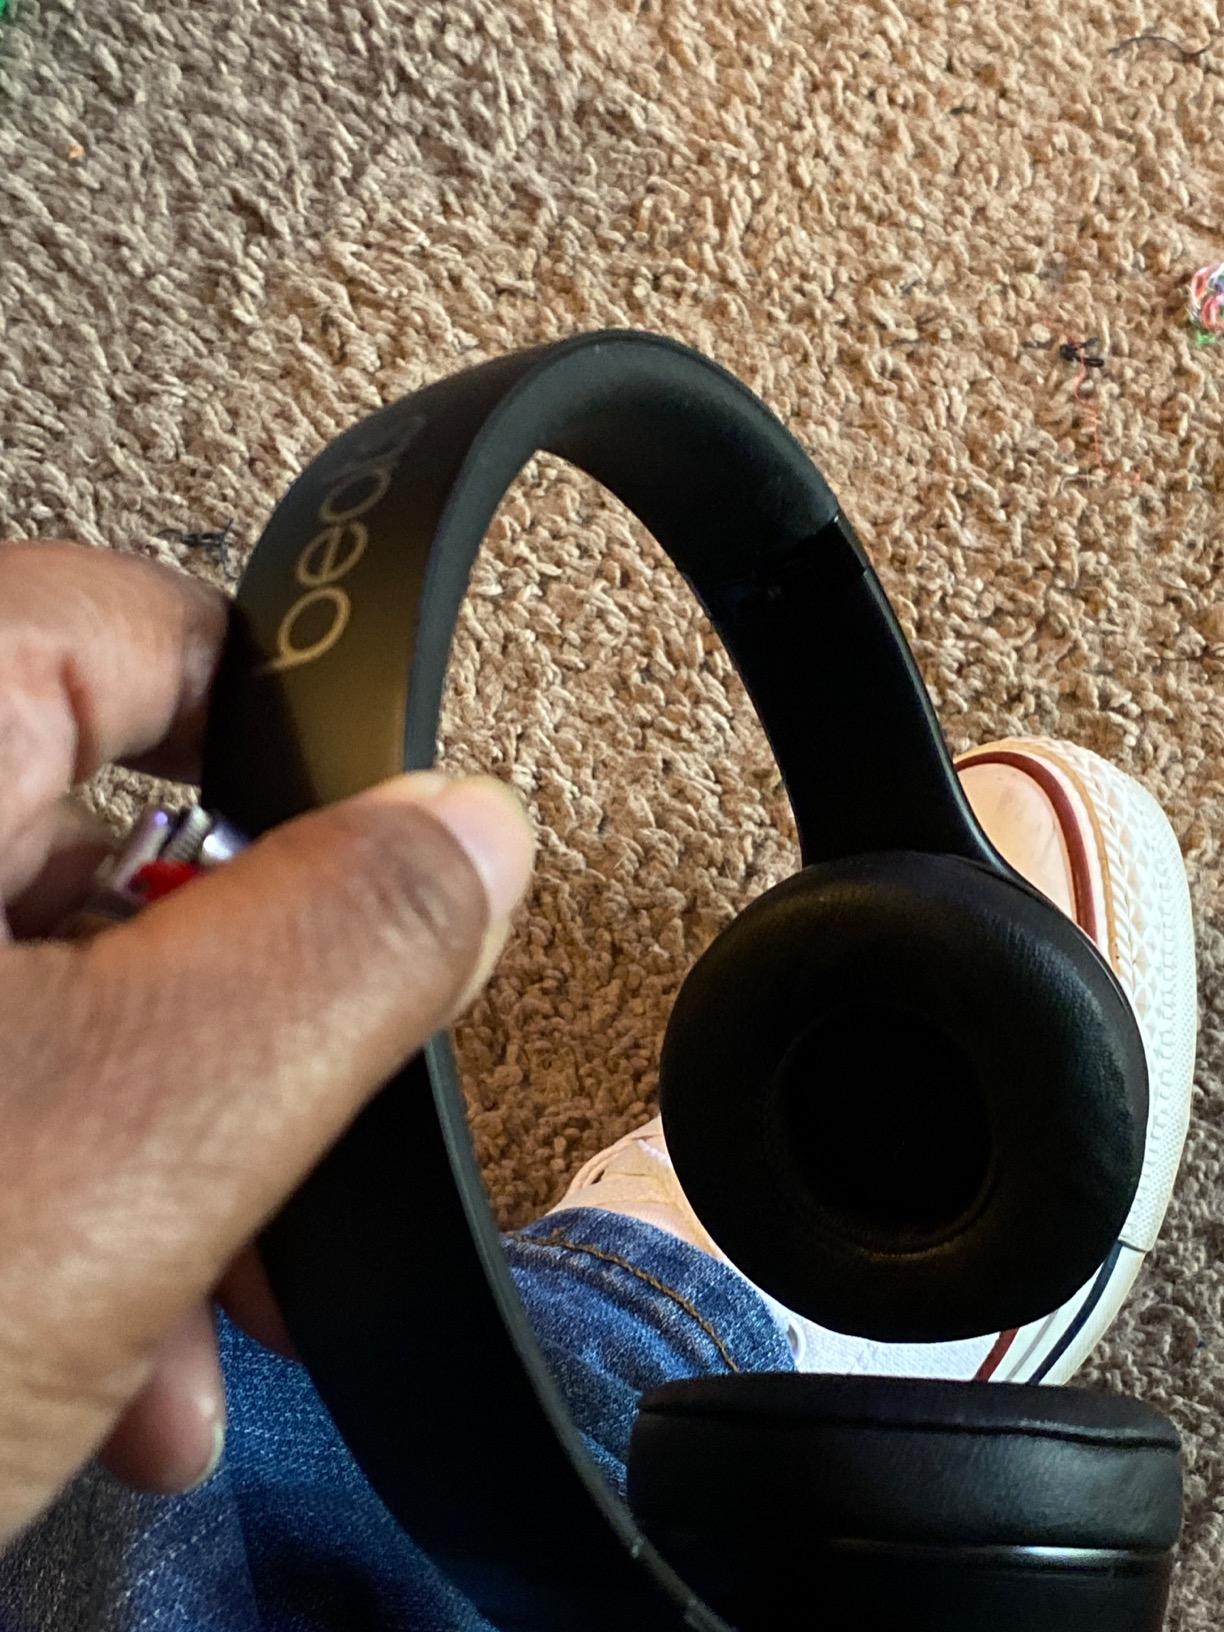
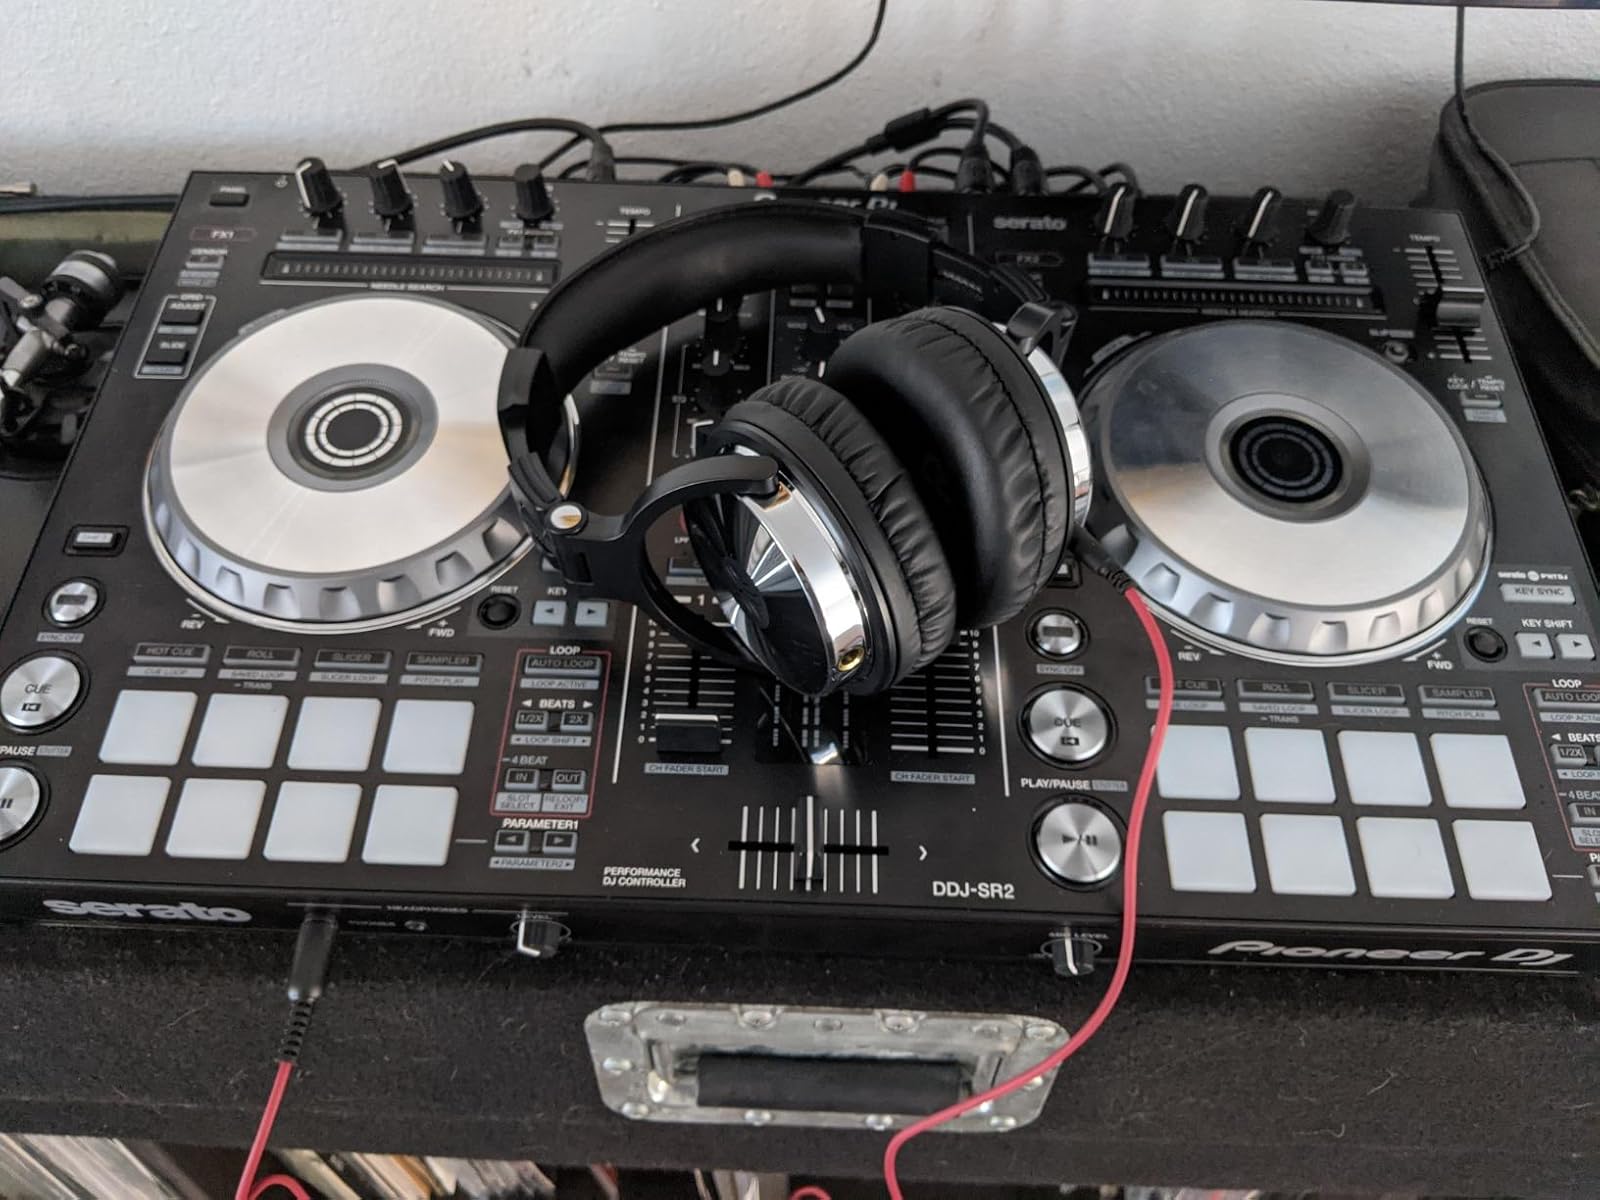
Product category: headphones
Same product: no